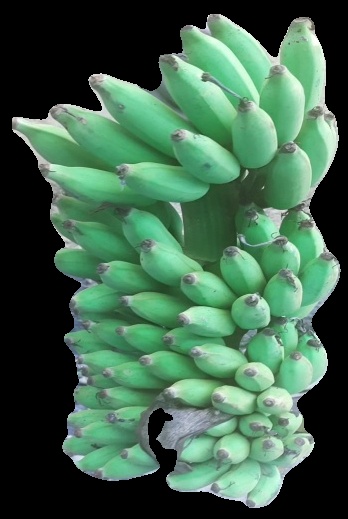
Variety: elakki-bale
Grade: grade2